Trg od Oružja

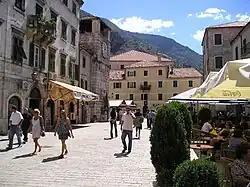
A view of the square

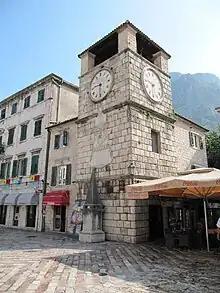
The Clock Tower

The Sea Gate (Montenegrin: "Vrata od Mora", Врата од Мора) or the West Gate ("Zapadna vrat"', Западна врата) is the main entrance to the Old Town of Kotor. The Gate was built in the 16th century and is the biggest of the town's three gates.